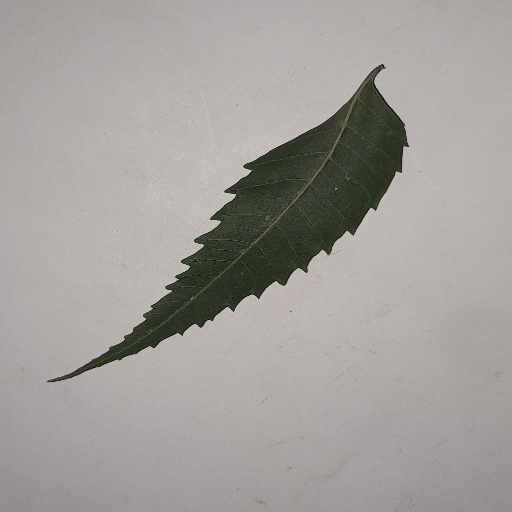
Species: Neem
Leaf condition: Healthy Leaf